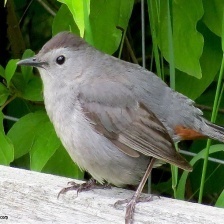
Species: GRAY CATBIRD
Scientific name: DUMETELLA CAROLINENSIS